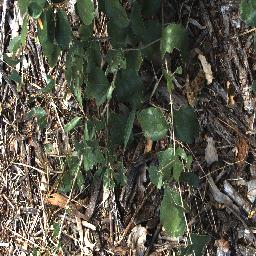
Label: chinee_apple